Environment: real
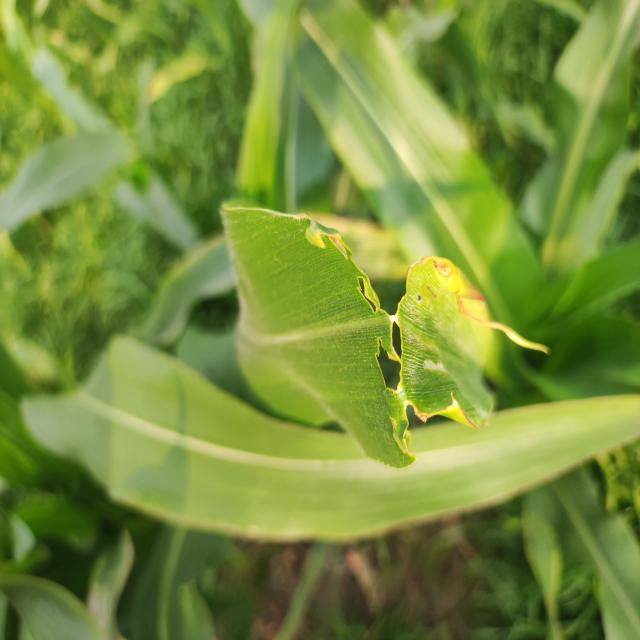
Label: fall_armyworm